Italianate architecture

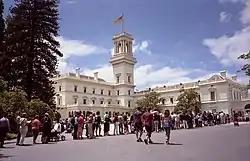
Government House, Melbourne, completed in 1876

The Italianate style was popularized in the United States by Alexander Jackson Davis in the 1840s as an alternative to Gothic or Greek Revival styles. Davis' design for Blandwood is the oldest surviving example of Italianate architecture in the United States, constructed in 1844 as the residence of North Carolina Governor John Motley Morehead. It is an early example of Italianate architecture, closer in ethos to the Italianate works of Nash than the more Renaissance-inspired designs of Barry. Davis' 1854 Litchfield Villa in Prospect Park, Brooklyn is an example of the style. It was initially referred to as the "Italian Villa" or "Tuscan Villa" style. Richard Upjohn used the style extensively, beginning in 1845 with the Edward King House. Other leading practitioners of the style were John Notman and Henry Austin. Notman designed "Riverside" in 1837, the first "Italian Villa" style house in Burlington, New Jersey (now destroyed).